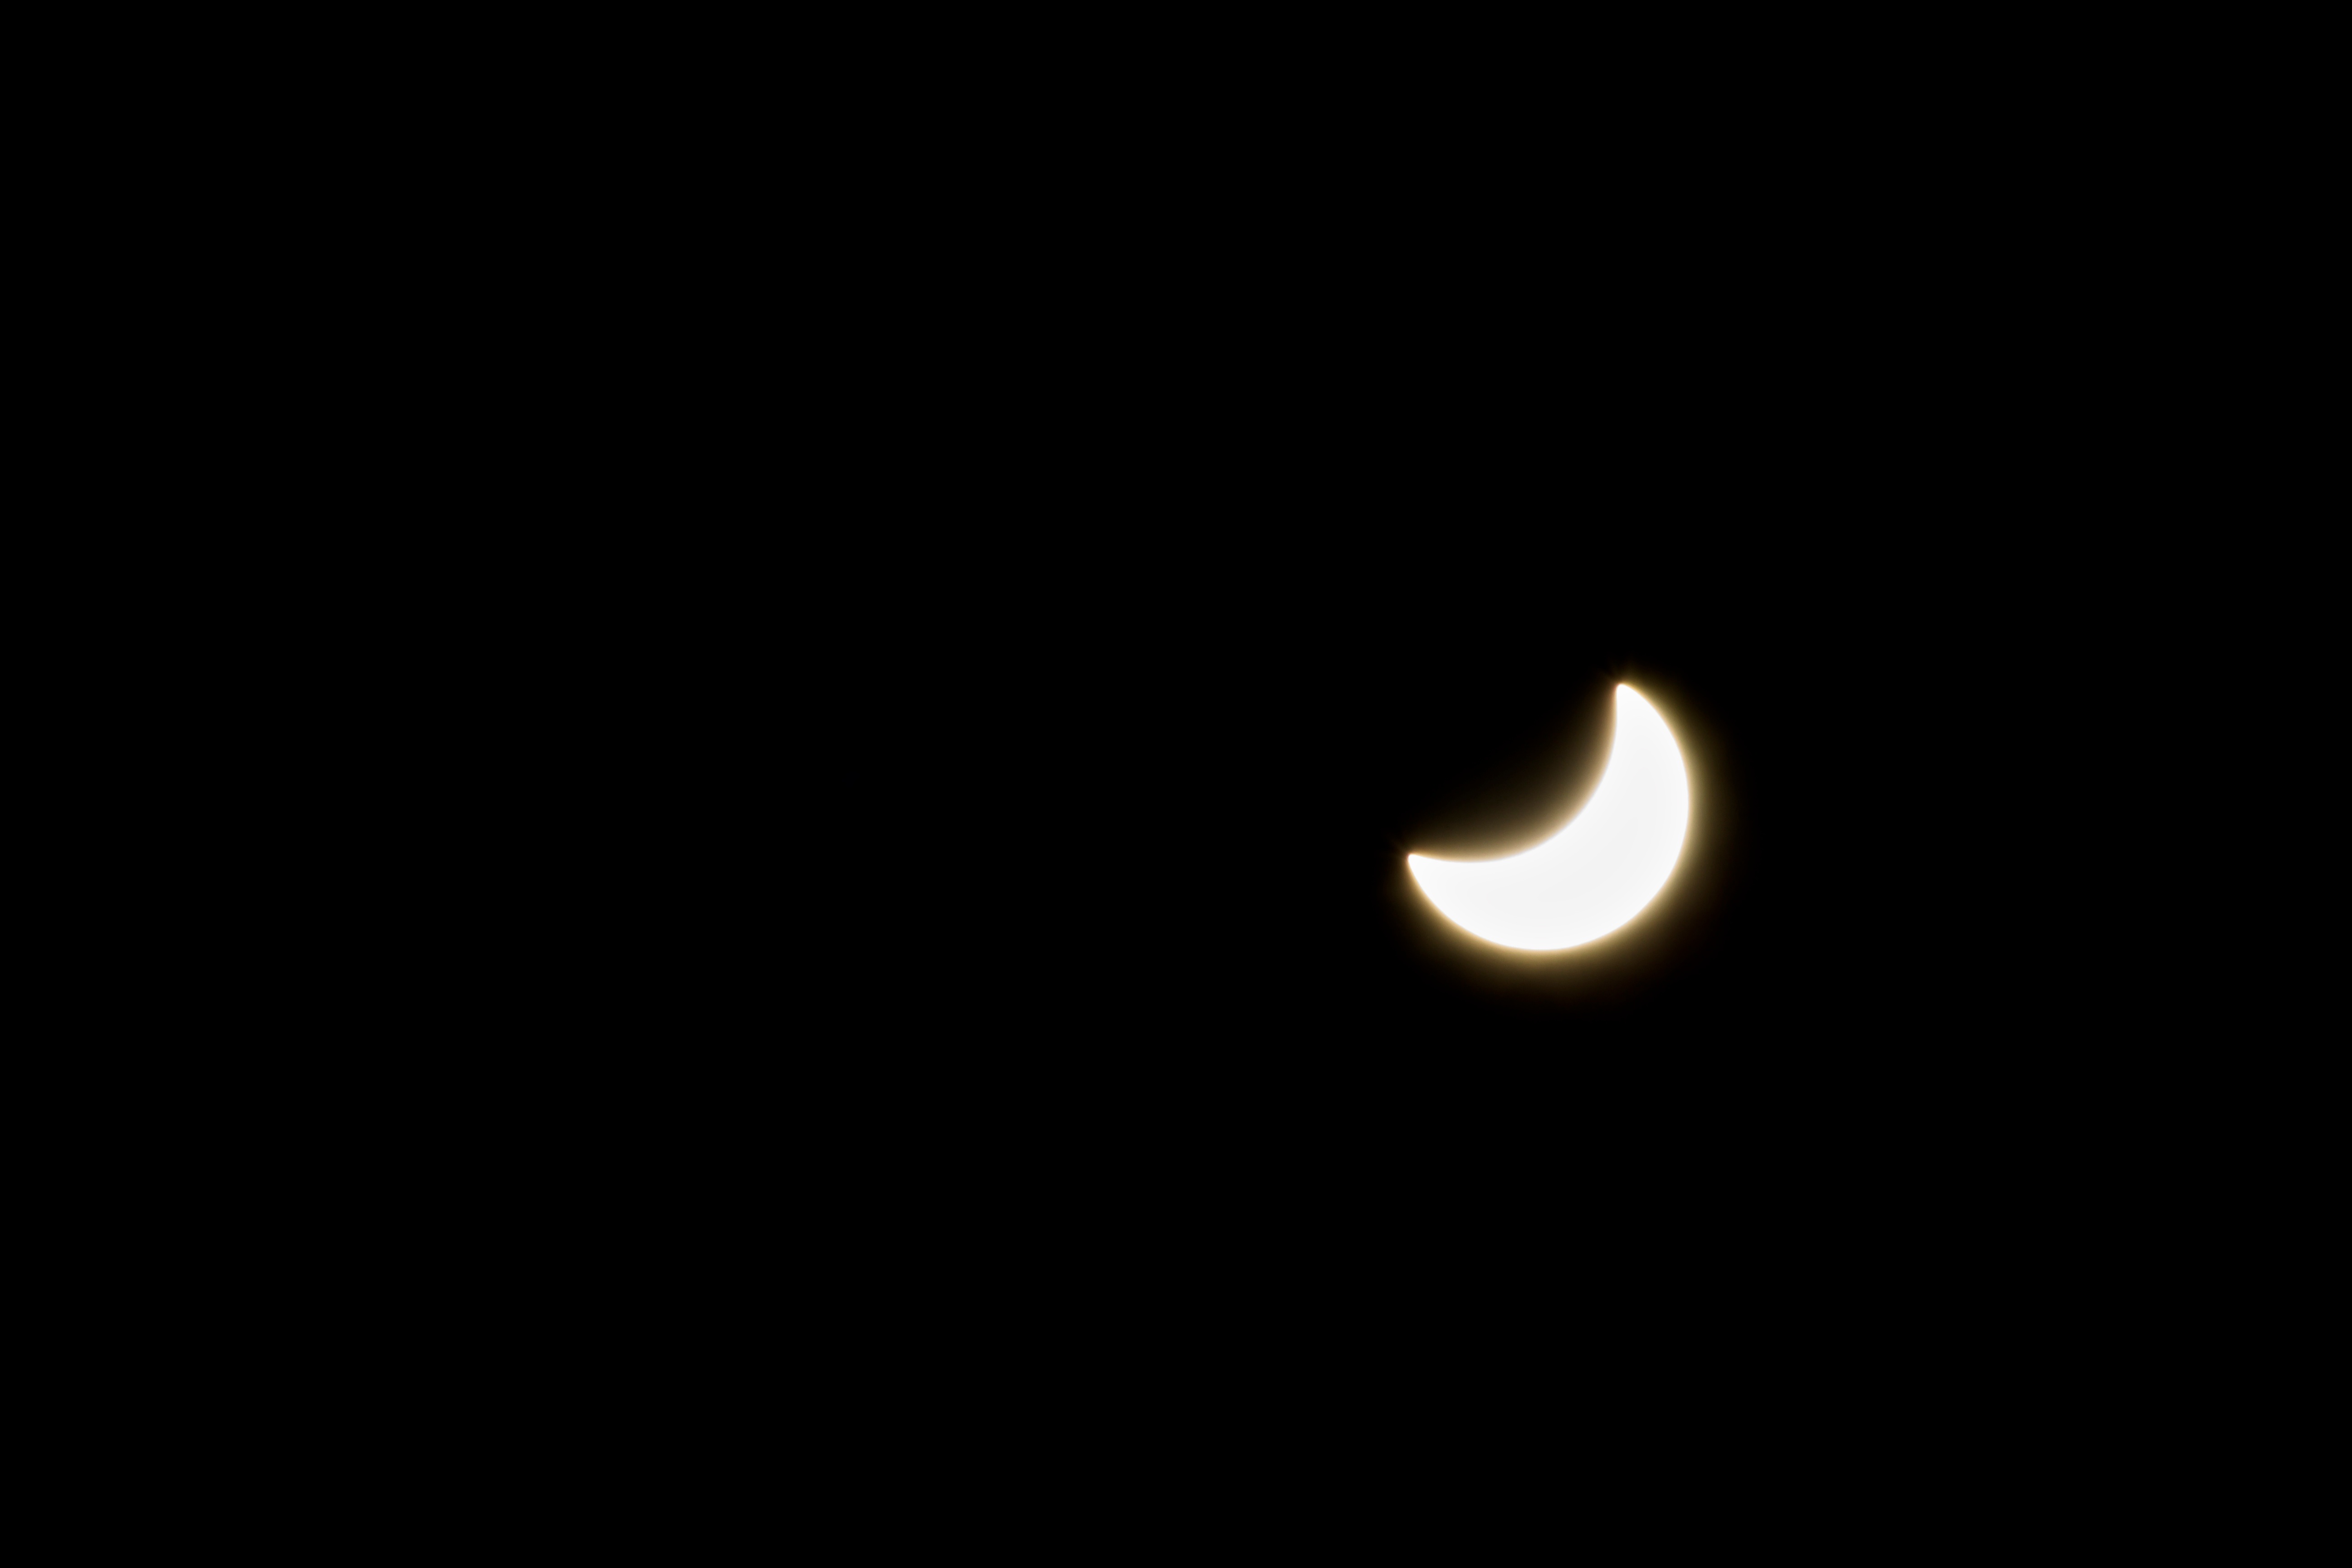
circle, eclipse, event, crescent, celestial event